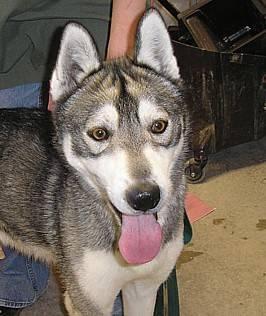
dog